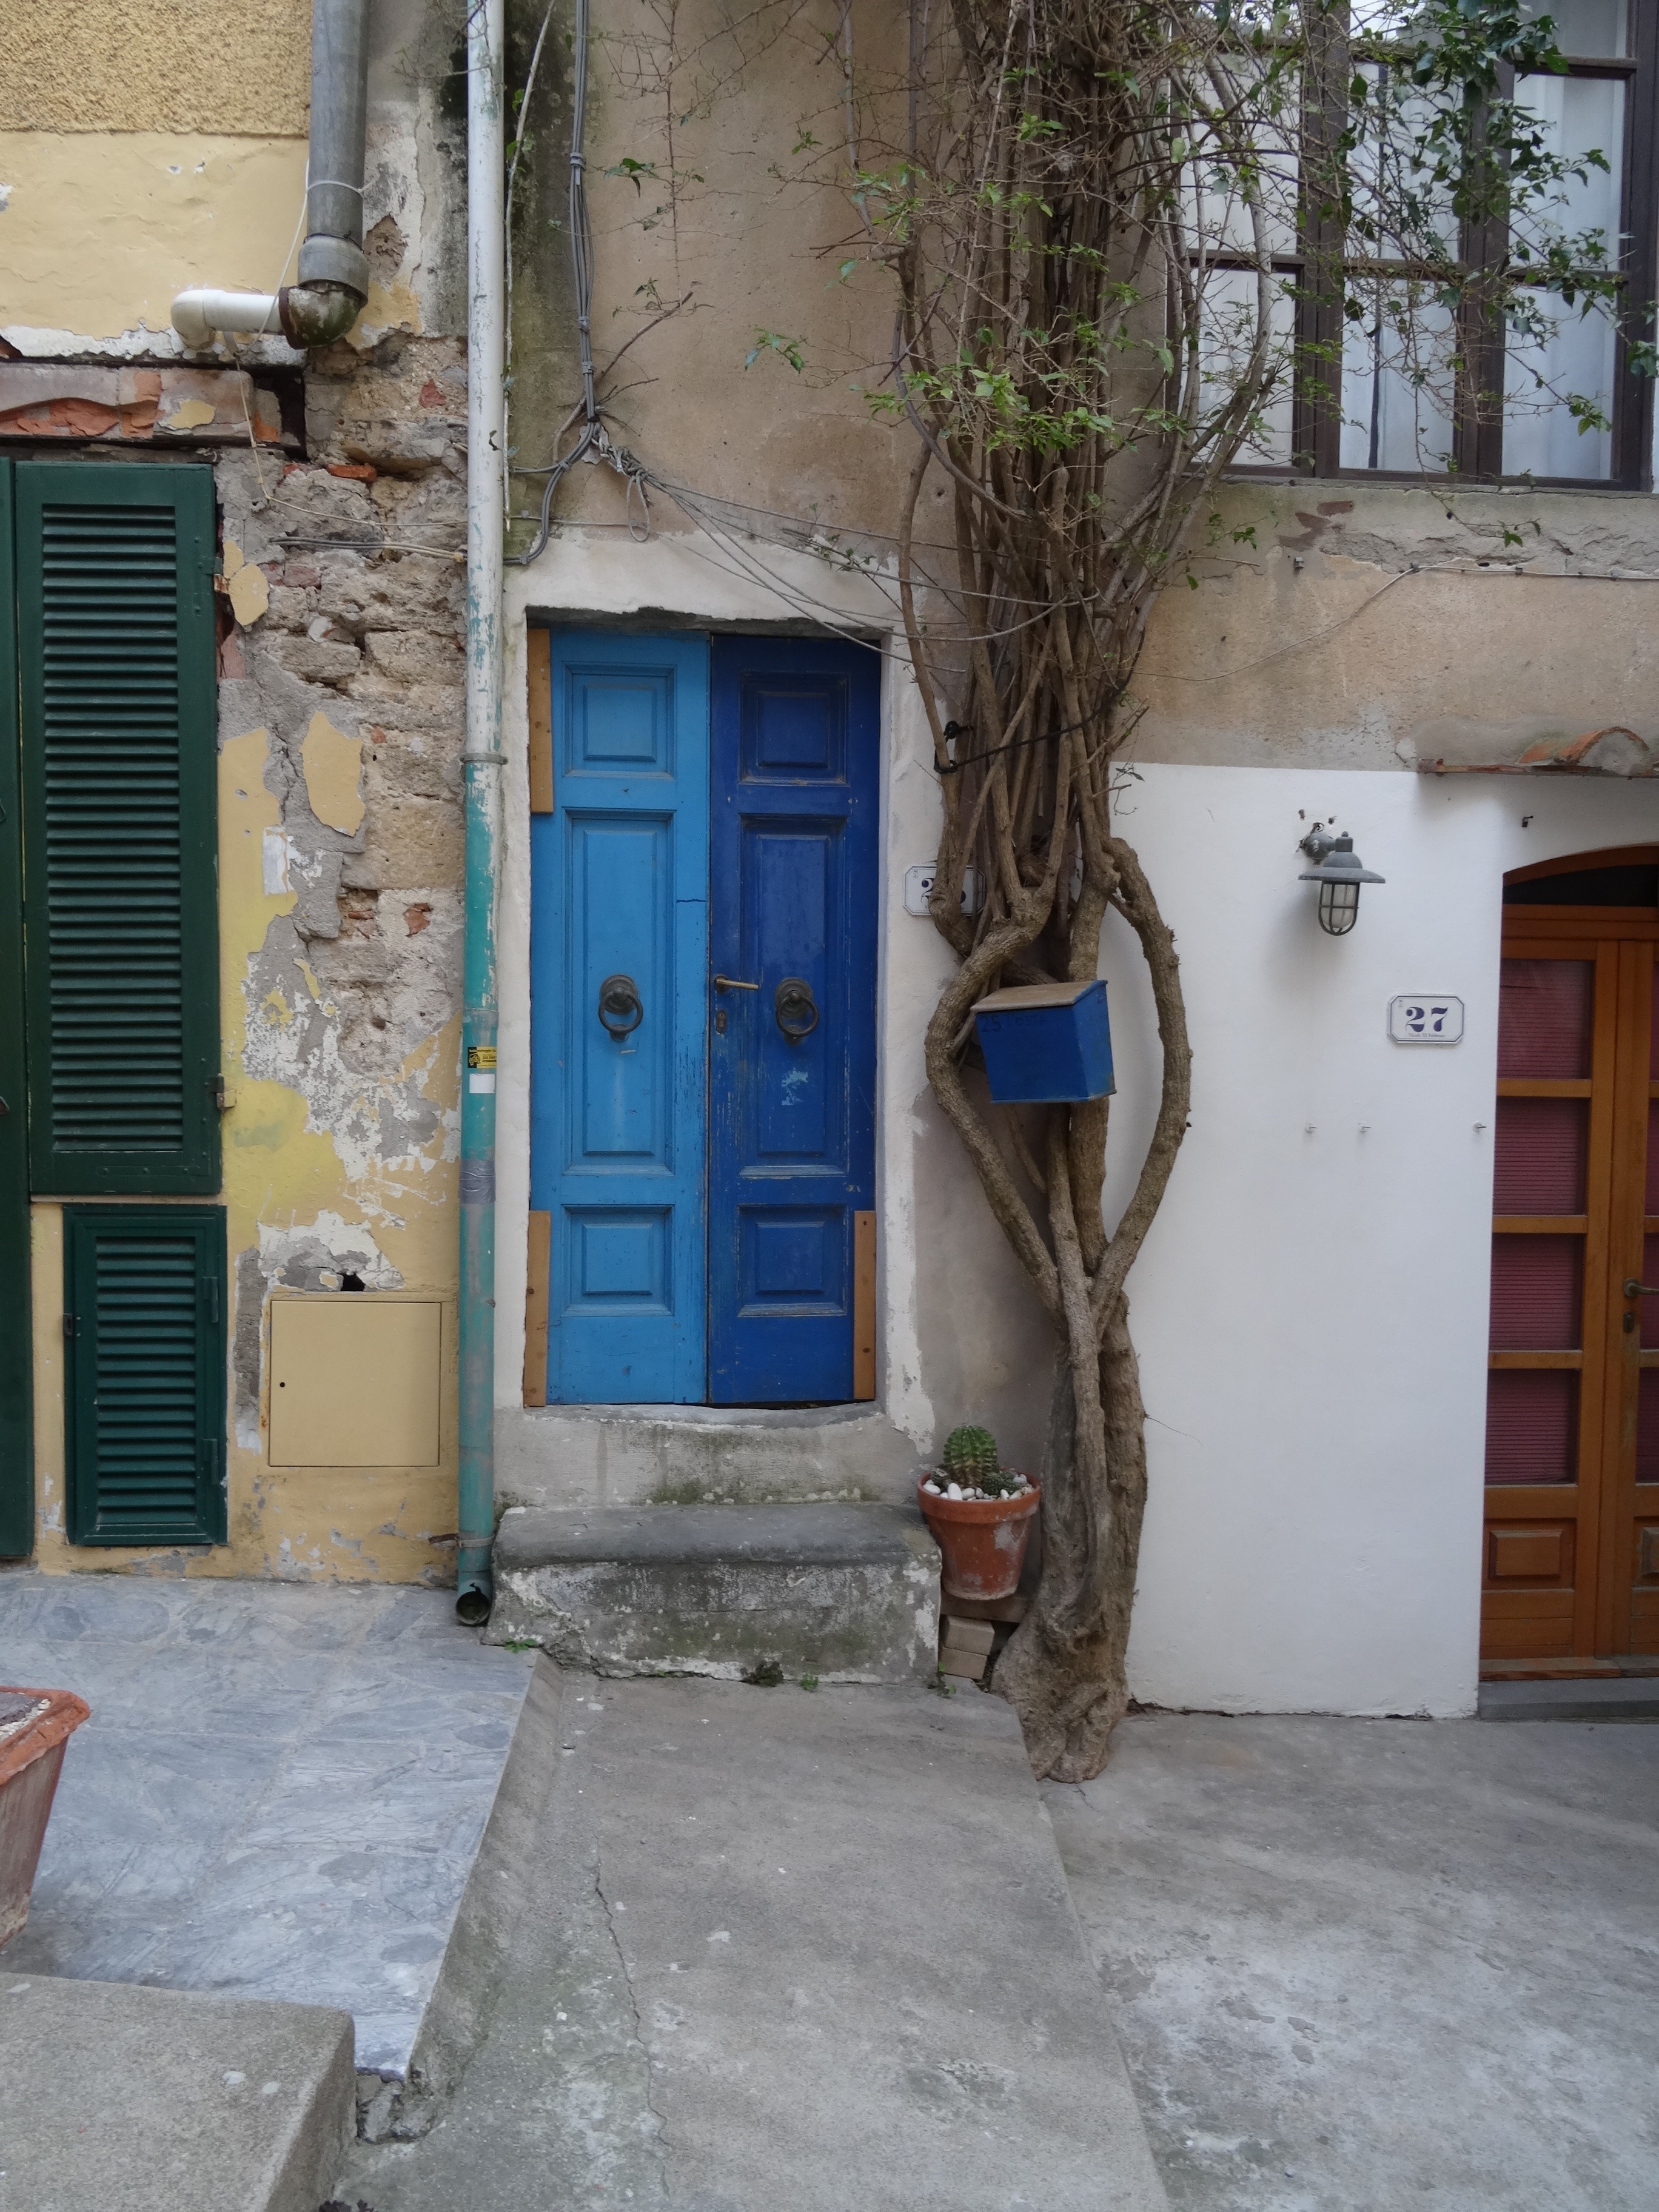
wood, road, street, house, alley, home, wall, blue, door, painted, urban area